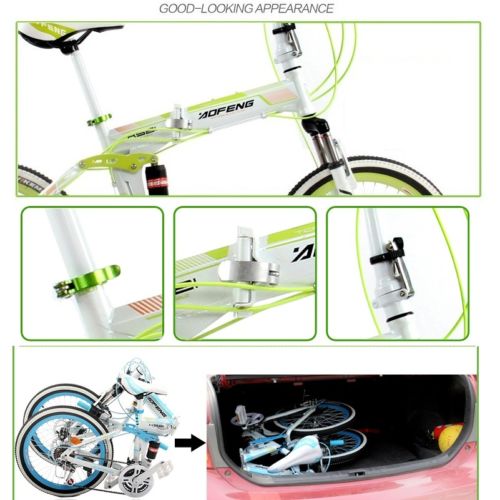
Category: bicycle